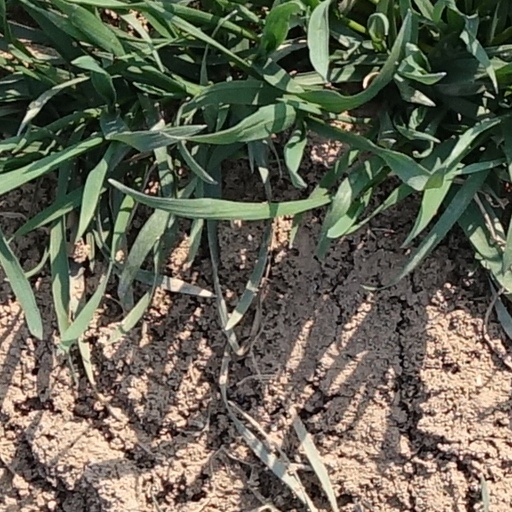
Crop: wheat